St Helen's Church, Wheldrake

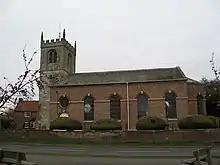
The church, seen from the south

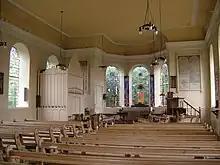
Interior of the church, in 2006

St Helen's Church is the parish church in Wheldrake, a village in the rural south-eastern part of the City of York, in England.